Benda Bilili!

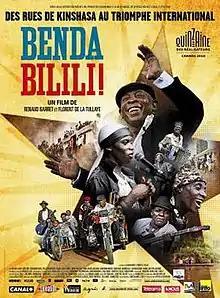

Benda Bilili! is a 2010 documentary by Renaud Barret and Florent de La Tullaye, produced by Yves Chanvillard and Nadim Cheikhrouha (Screenrunner).